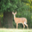
Label: deer